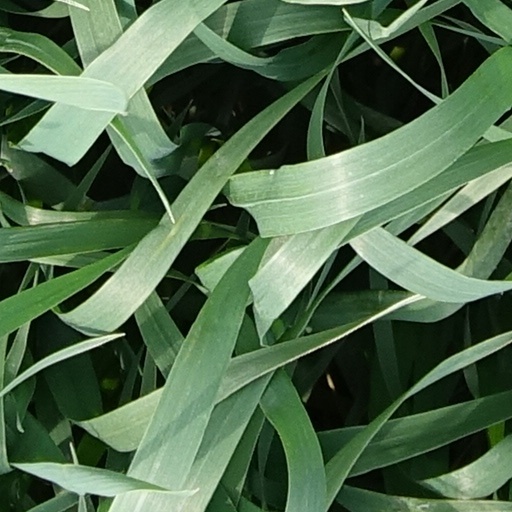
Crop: wheat